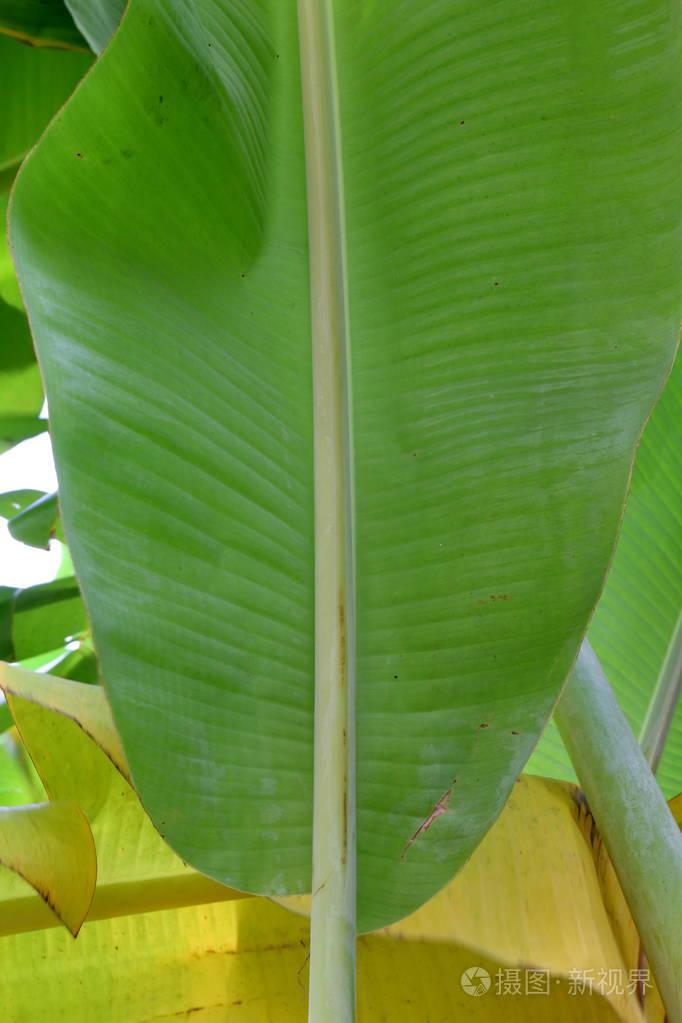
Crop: unknown
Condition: banana